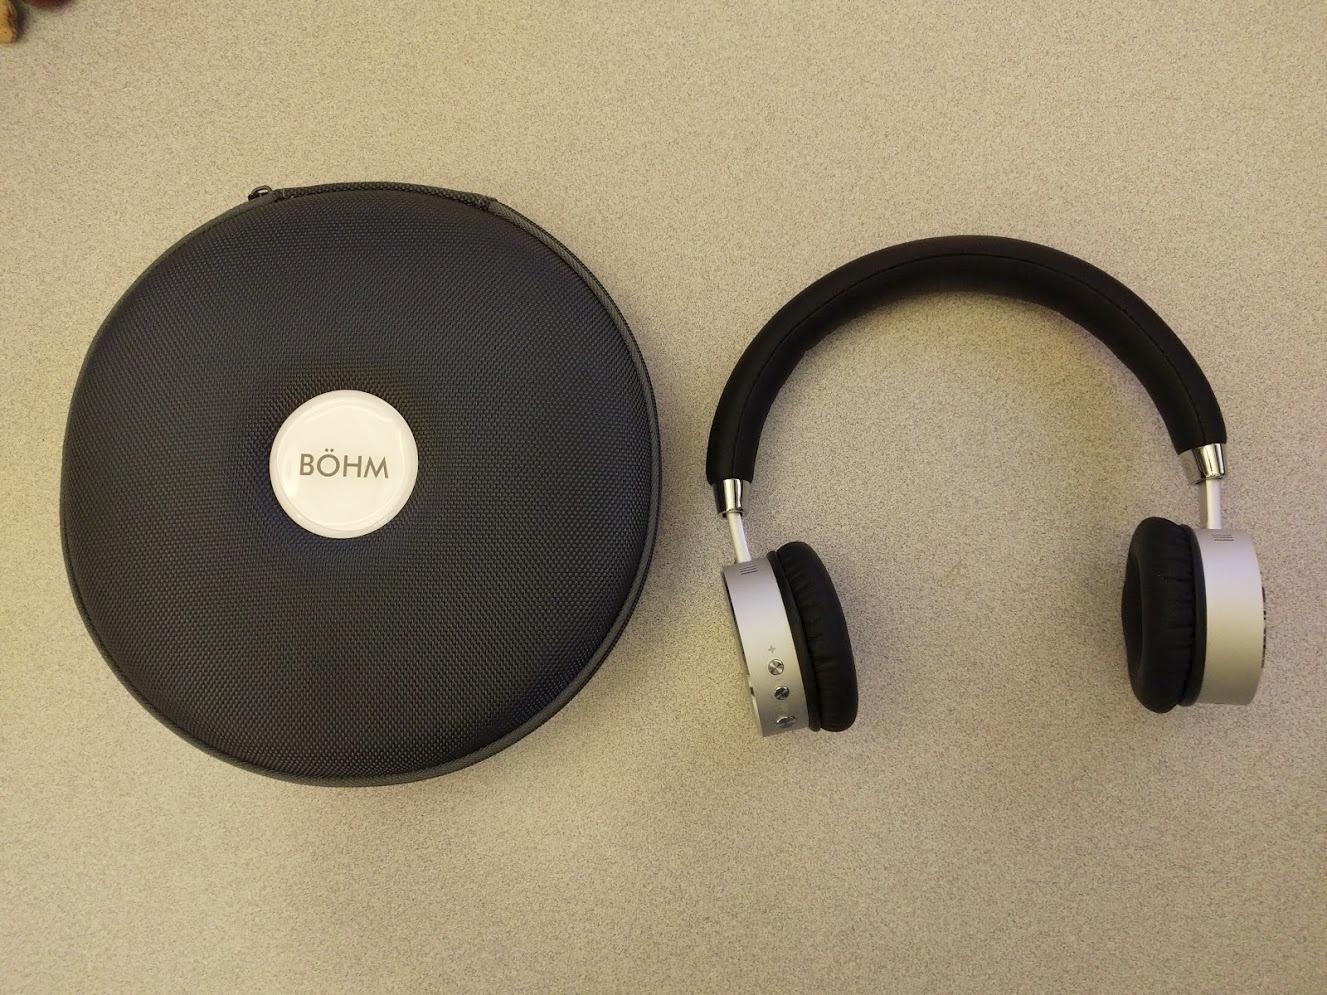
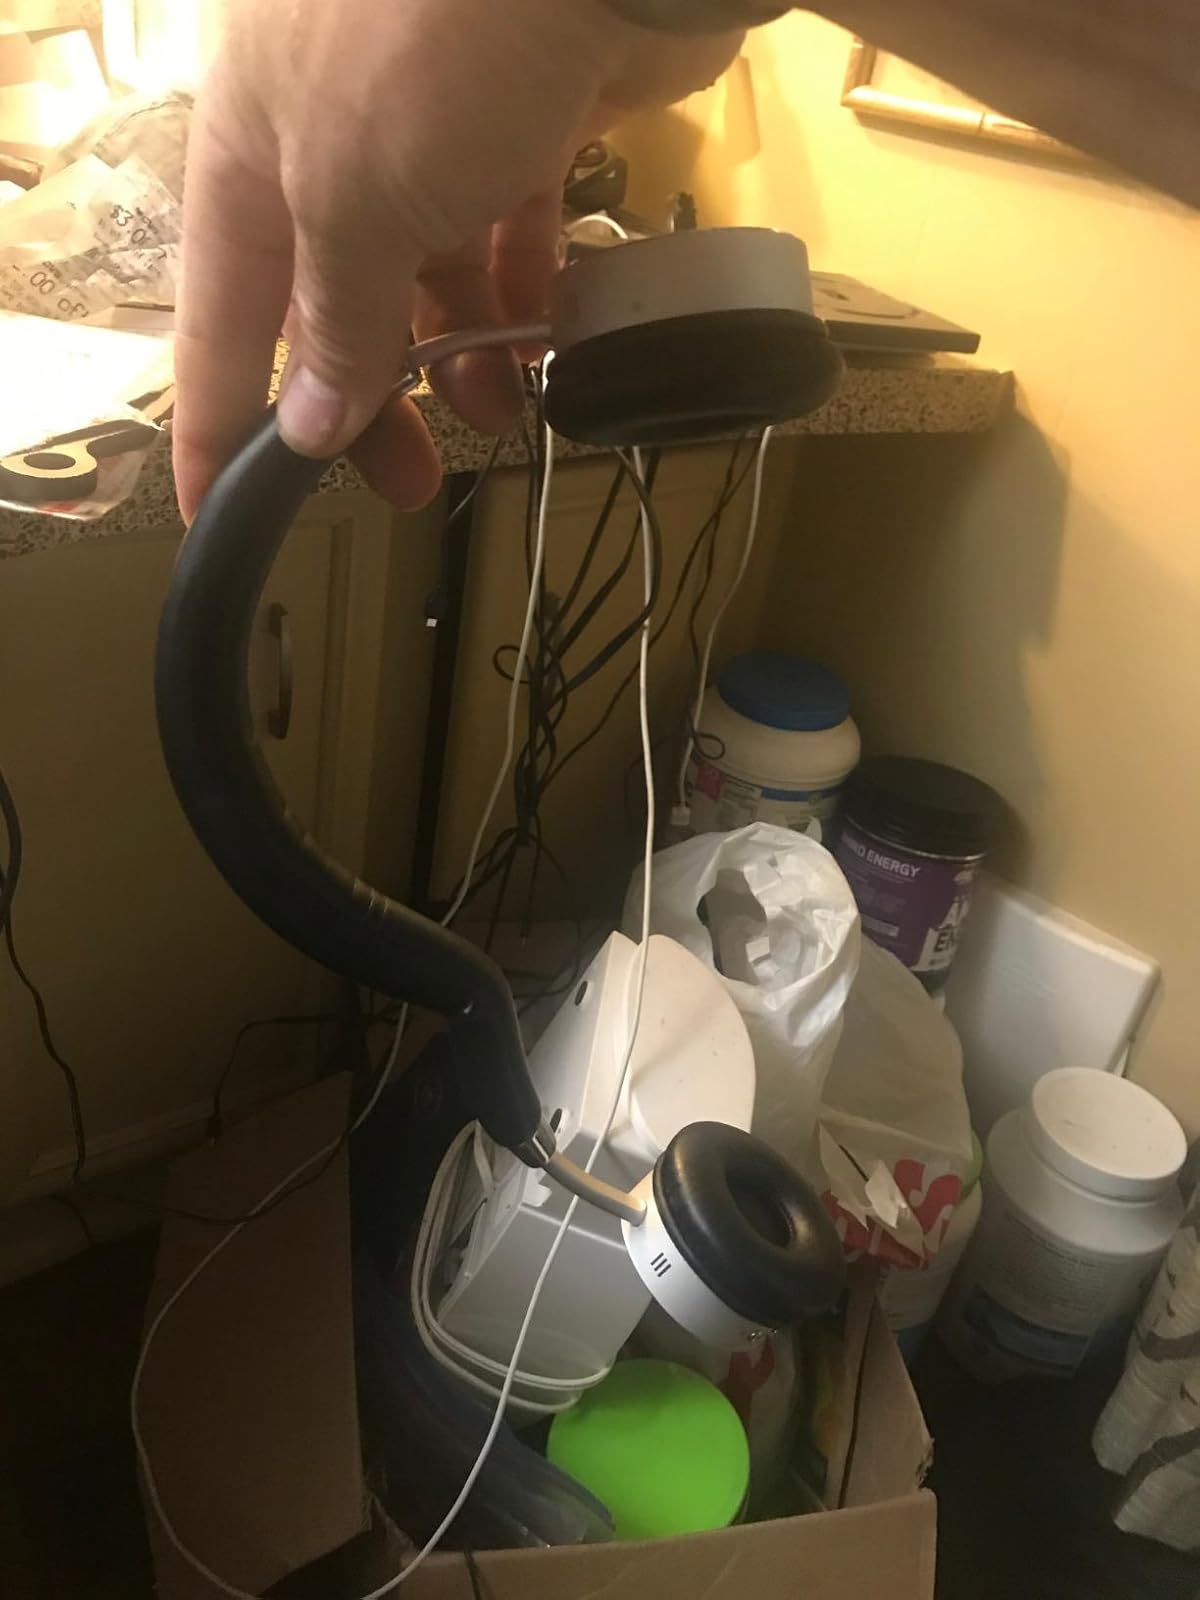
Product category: headphones
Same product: yes